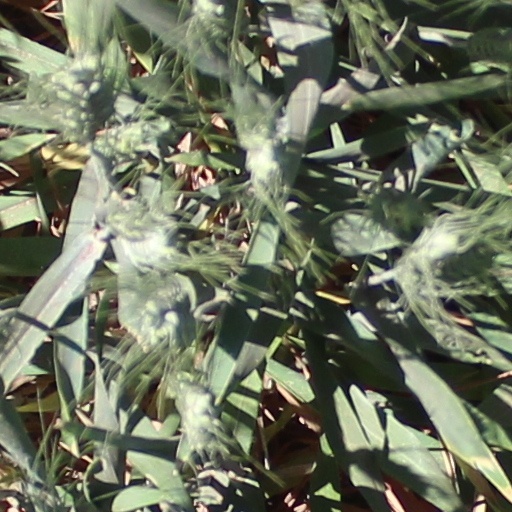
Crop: wheat